Paraíba

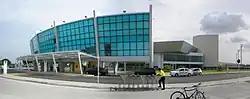
Presidente Castro Pinto International Airport (JPA)

Portuguese is the official and only language spoken in the state and thus the primary language taught in schools. However, significant dialectal differences regarding other Brazilian varieties are present, although mainly phonological ("Northeastern accent").